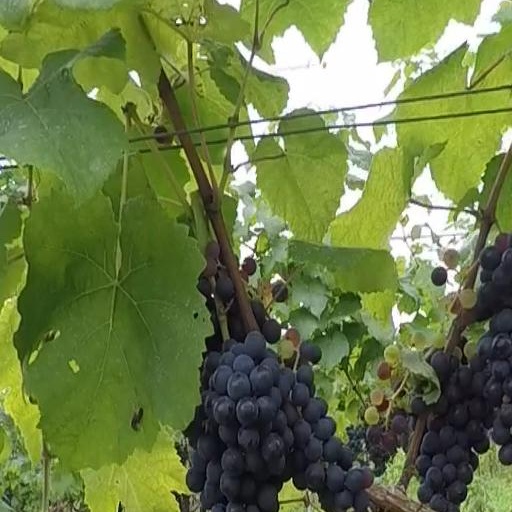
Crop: grape